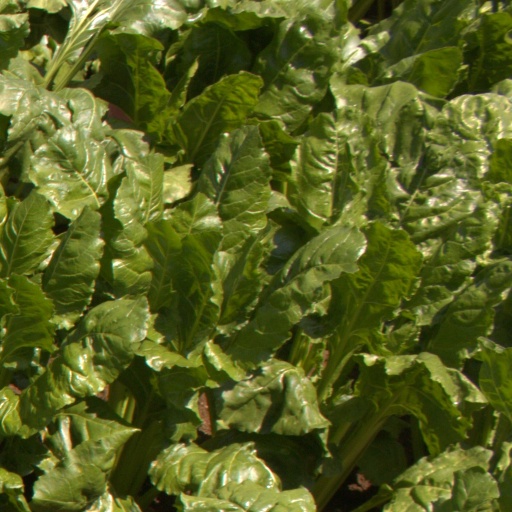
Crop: sugar beet